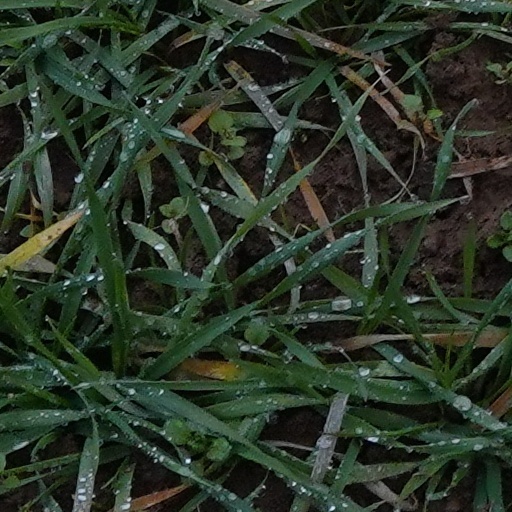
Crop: wheat